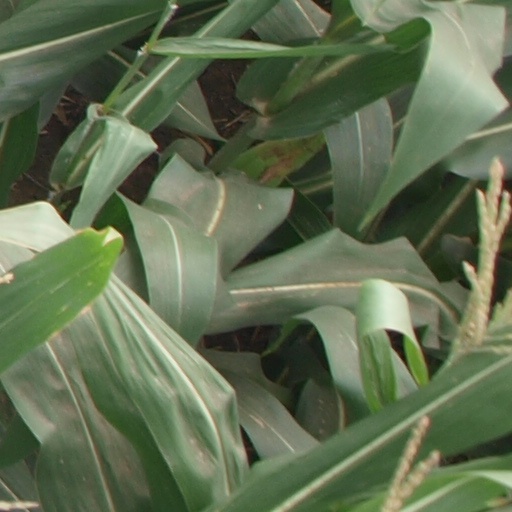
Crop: maize; corn